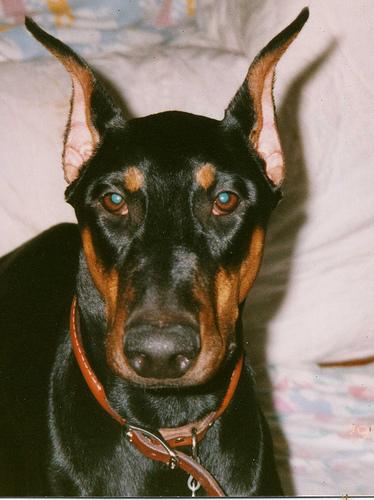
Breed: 209-n000054-Doberman